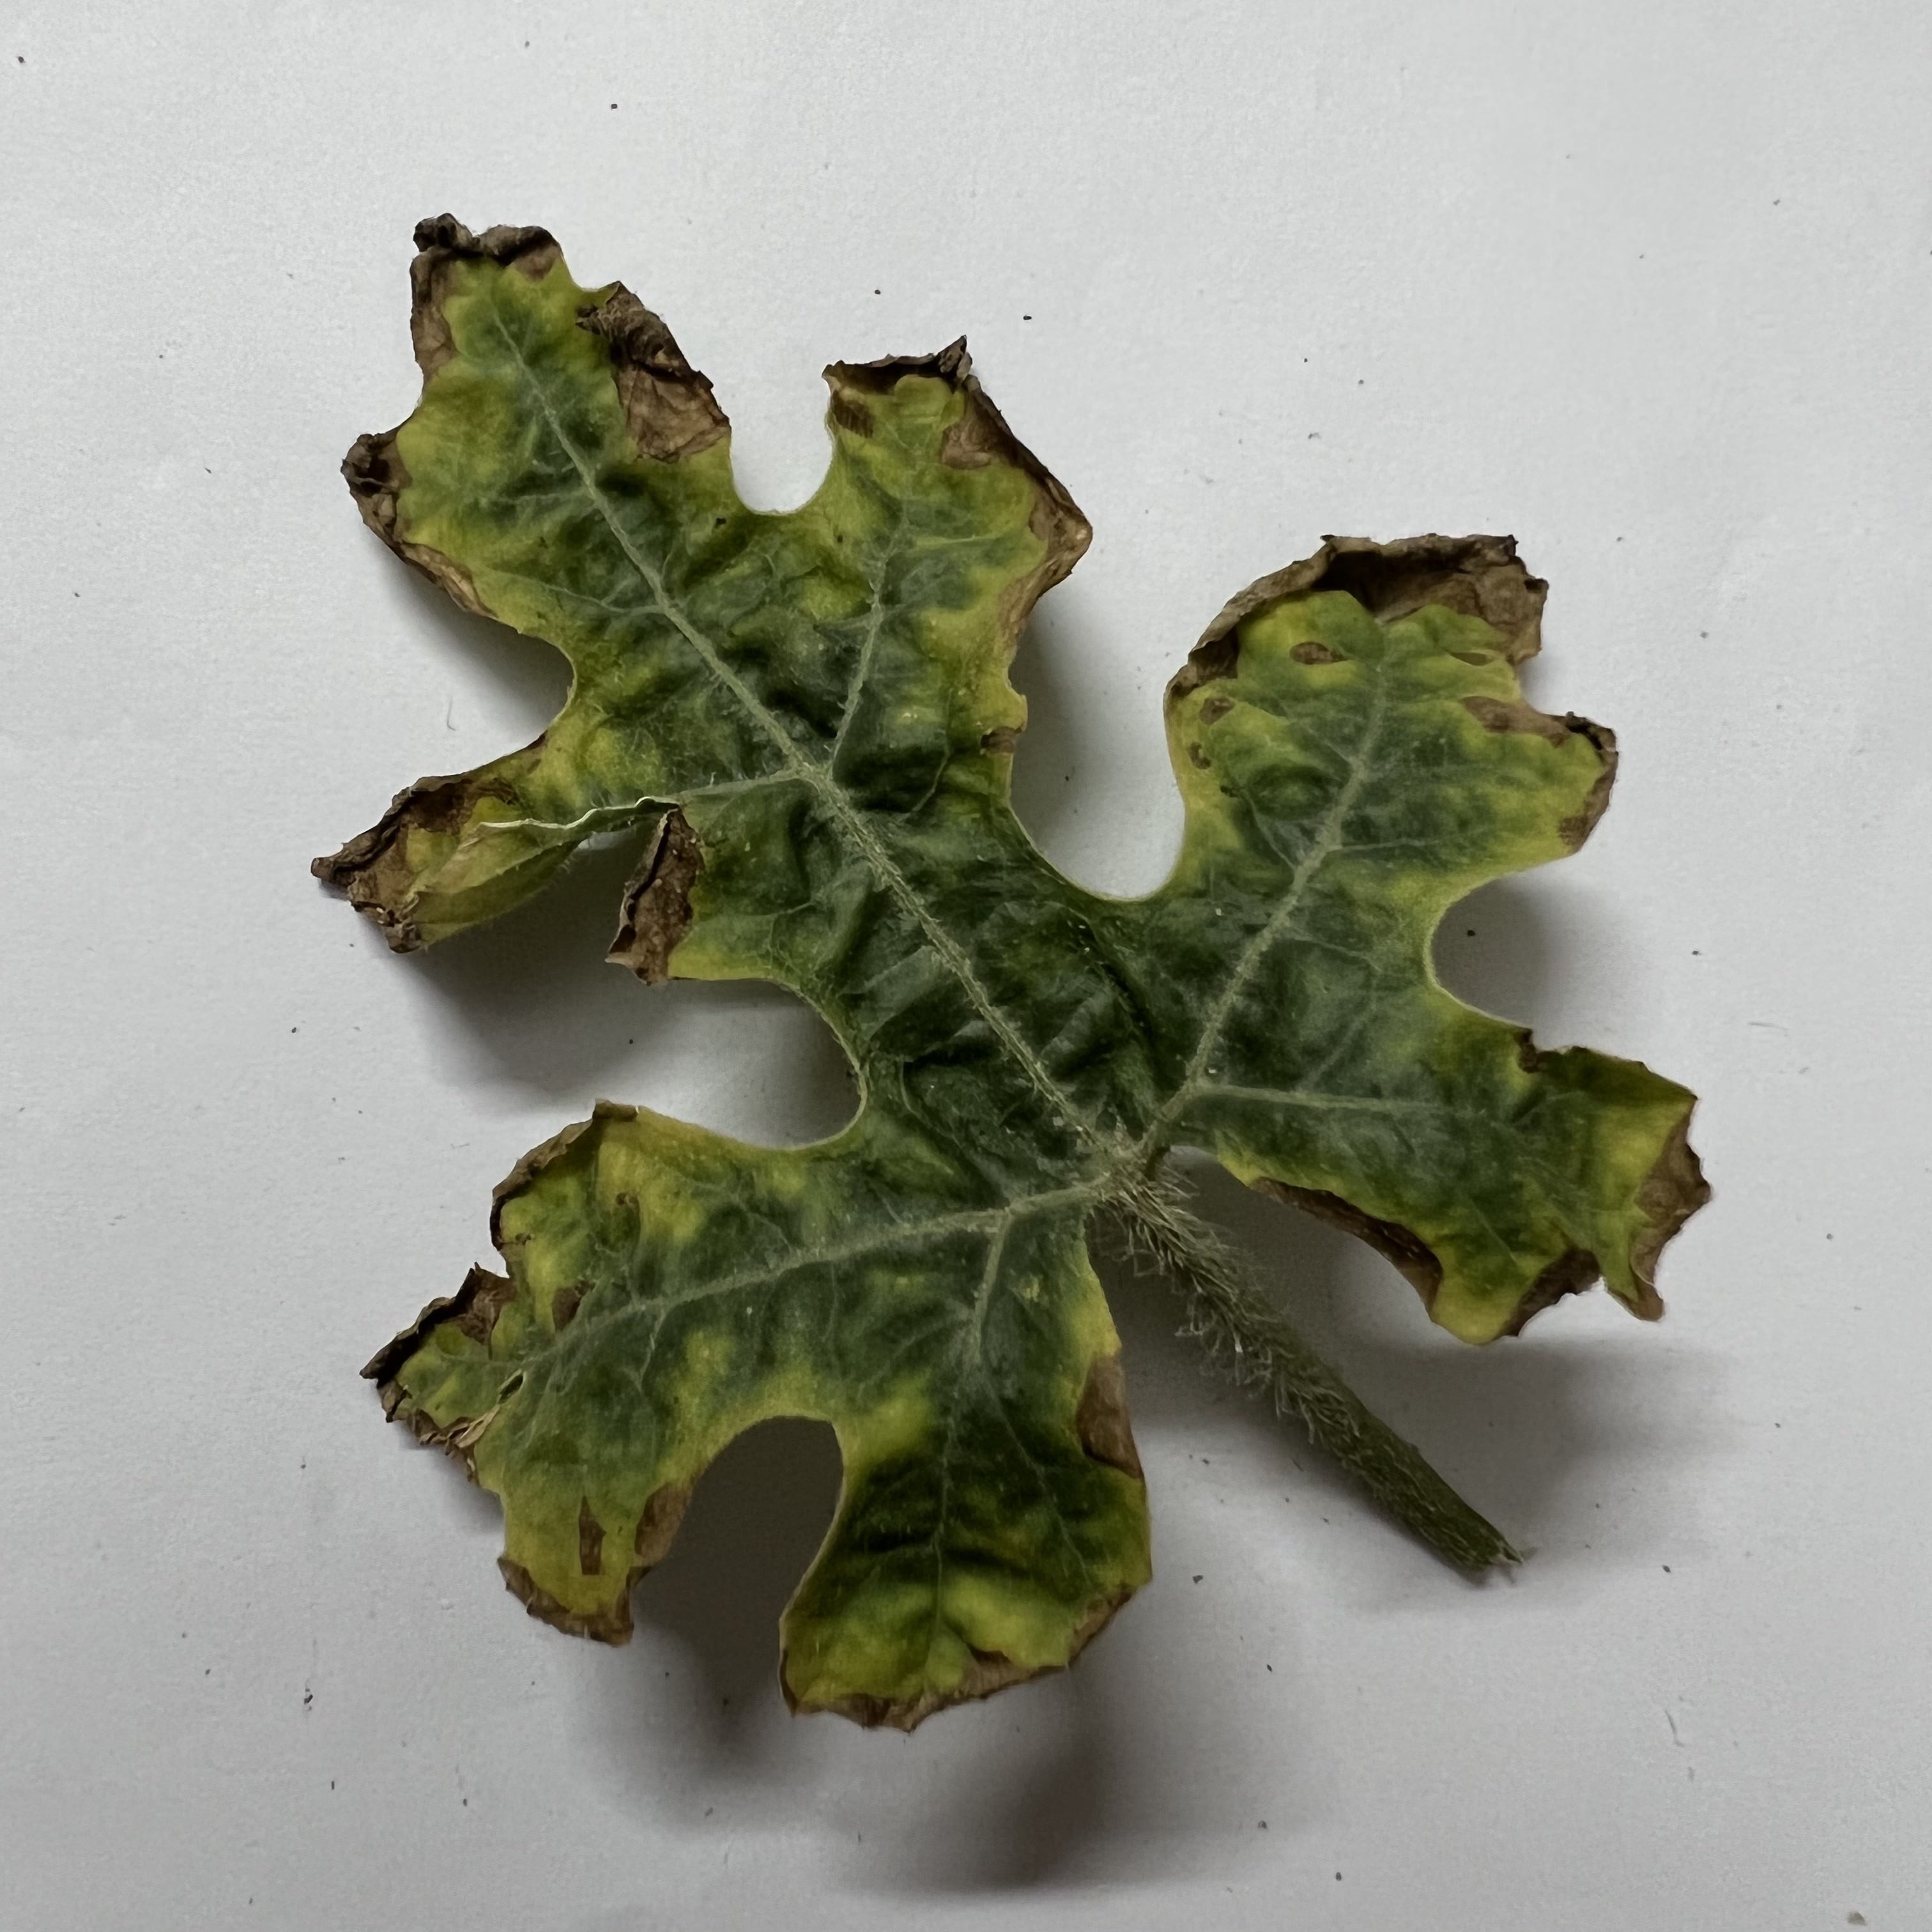
Label: Downy_Mildew